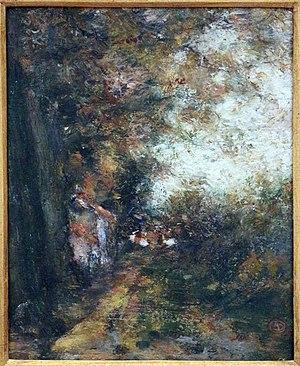
Alfred Napoléon Delaunois, né à Saint-Josse-ten-Noode le 9 juin 1875 et mort à Heverlee le 22 novembre 1941, est un peintre belge.